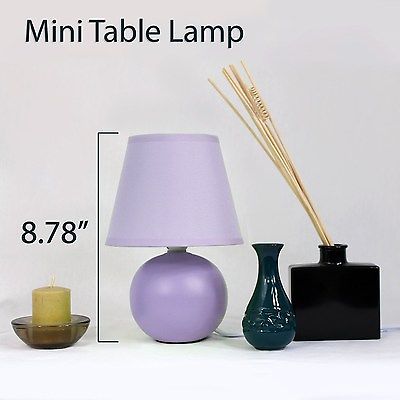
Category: lamp